Lane House (Kensington, Georgia)

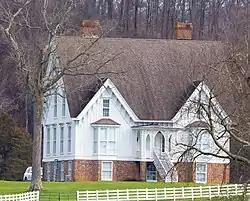

The Lane House, also known as the Richard Lane House, near Kensington, Georgia is listed on the National Register of Historic Places.